Fish locomotion

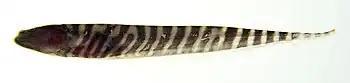
"Gymnotus" maintains a straight back while swimming to avoid disturbing its electric sense.

Diodontiform locomotion propels the fish propagating undulations along large pectoral fins, as seen in the porcupinefish (Diodontidae).